Talla Water

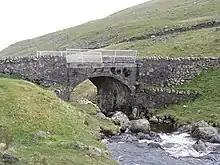
Bridge over the Talla Water near the Megget Stone

Talla Water is a river in the Scottish Borders area of Scotland, near Tweedsmuir. It feeds the Talla Reservoir, and is a tributary of the River Tweed. Above the reservoir are a series of waterfalls known as the Talla Linns.